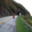
Label: road